Galileo project

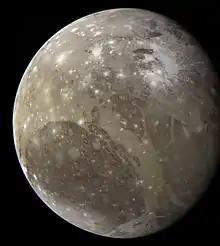
Ganymede looks like the Moon, with craters and darker and lighter grey regions

The largest of the Galilean moons with a radius of , Ganymede is larger than Earth's moon, the dwarf planet Pluto or the planet Mercury. It is the largest of the moons in the Solar system that are characterized by large amounts of water ice, which also includes Saturn's moon Titan, and Neptune's moon Triton. Ganymede has three times as much water for its mass as Earth has.